Fishing industry in Uganda

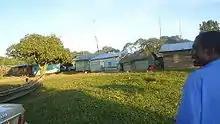
A fishing Village on Lutoboka landing site

Hooks are used for fishing but on a small scale. The size of the hook used depends on the type of fish. Hooks have numbers. The lower the number, the bigger the hook. Hooks used for tilapia are from numbers eleven to sixteen. Those for Nile perch are from seven to 10. Lung fish are fished with hooks of numbers six and five. Bigger hooks are used for bigger fish so that they do not break free and swim away.